Rastriya Janamorcha

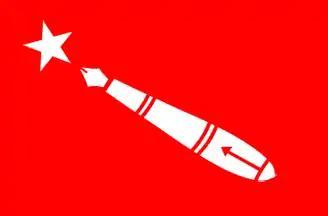
ANNISU (Sixth) flag

The All Nepal National Independent Students Union (Sixth) is a student organisation in Nepal. It is the student wing of the Rastriya Janamorcha. As of 2009, the organization had branches in 59 of the 75 districts of Nepal.